Cocoanut Grove fire

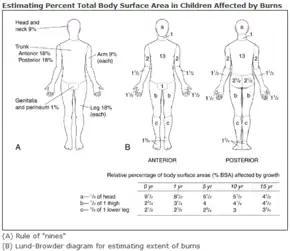
The Lund and Browder chart was first published in 1944 and was based on experience treating victims of the Cocoanut Grove fire.

The fire led to new ways of caring for both burns and smoke inhalation. The team at BCH was directed by Dr. Charles Lund as senior surgeon and Dr. Newton Browder. In 1944, Lund and Browder, drawing upon their experiences in treating Cocoanut Grove victims, published the most widely cited paper in modern burn care, "Estimation of the Areas of Burns", in which a diagram for estimating burn size are presented. This diagram, called the Lund and Browder chart, remains in use throughout the world today.